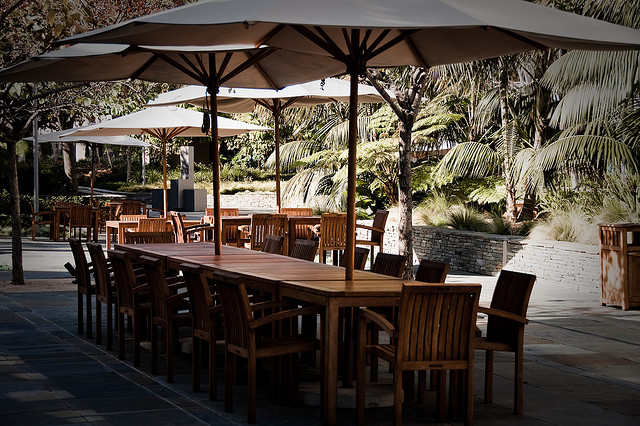
user: Given an image and a question. Answer the question in a short answer. Question: What drinks might be served in this environment? Short Answer:
assistant: alcohol